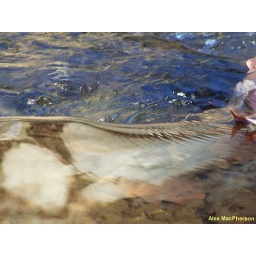
I doubt this drop in the river bed counts as a waterfall.